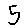
Label: 5